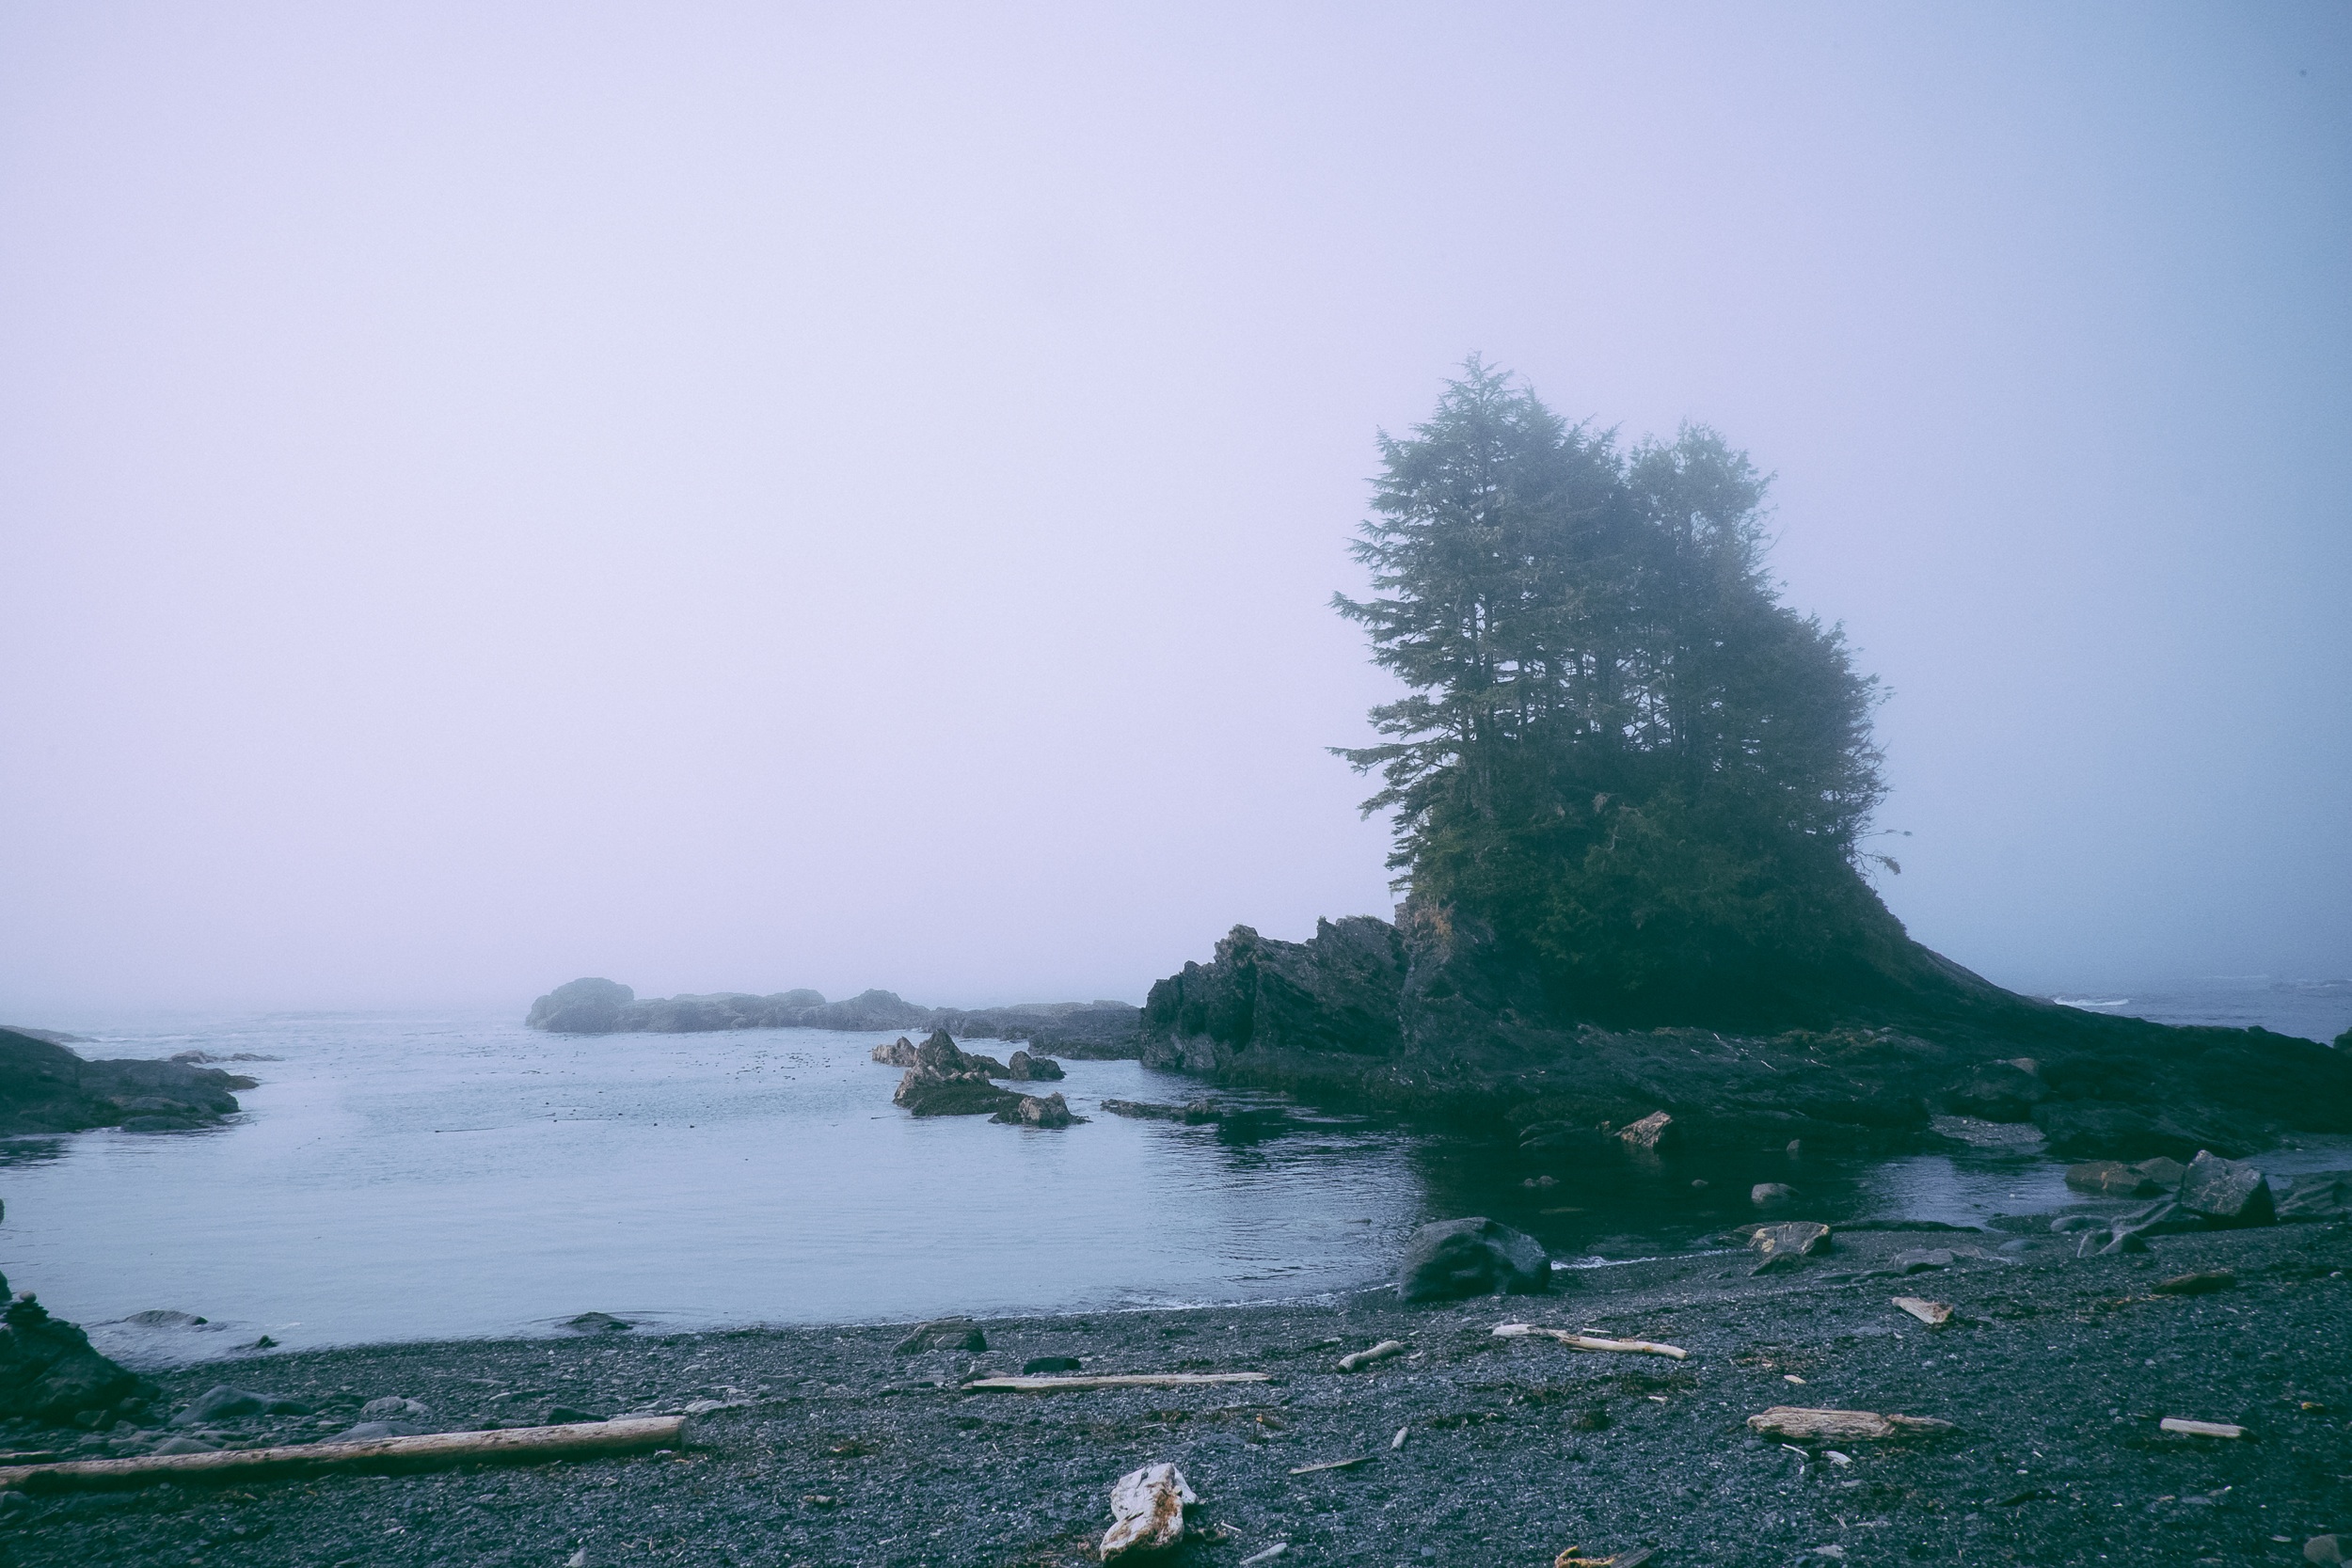
beach, landscape, sea, coast, water, nature, ocean, horizon, cloud, fog, mist, morning, hill, shore, wave, lake, dawn, cliff, weather, bay, reservoir, terrain, body of water, landform, atmospheric phenomenon